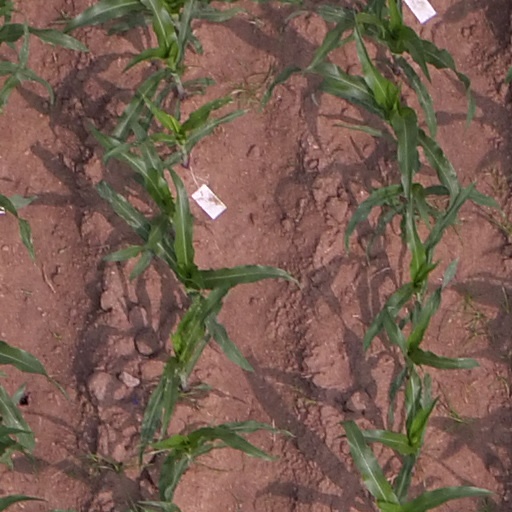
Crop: maize; corn